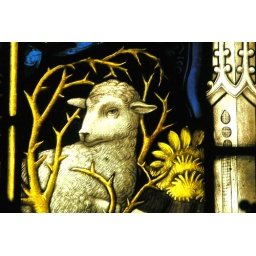
Part of a stained glass window from the church in Rye.